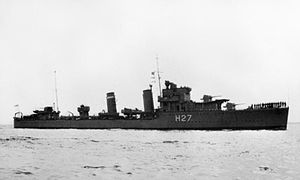
Force Z / Betydningen for den strategiske situation til søs
Force Z var en britisk flådestyrke med seks skibe, som den 27. oktober 1941, kort før udbruddet af Stillehavskrigen under 2. verdenskrig blev opstillet under ledelse af admiral Sir Tom Phillips. Styrken skulle hindre japanske flådestyrker i at foretage invasion af britiske kolonier i Sydøstasien, herunder opfange den japanske invasionsstyrke, som skulle gå i land i Malaya.